Answer in natural language. Is Doorway (marked A) in front of Doorway (marked B)? Choose between the following options: yes or no
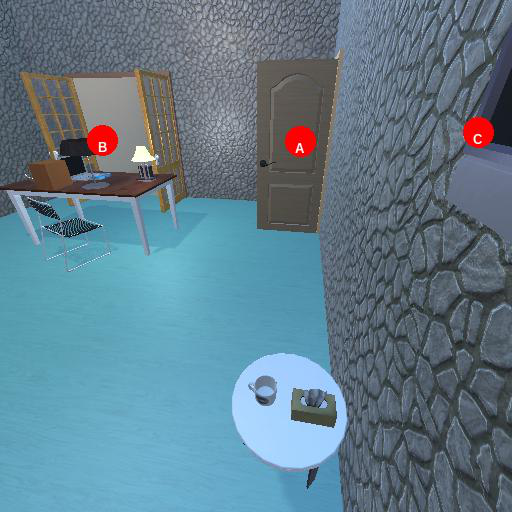
<answer>yes</answer>